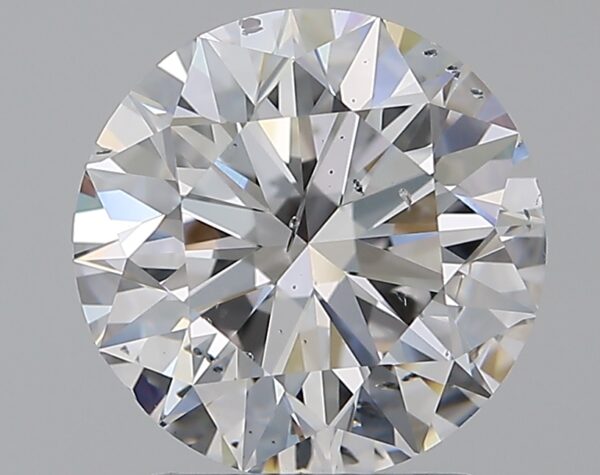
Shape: round
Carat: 2
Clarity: SI2
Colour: E
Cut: EX
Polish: EX
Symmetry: EX
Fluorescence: F
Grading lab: GIA
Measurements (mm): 7.98 x 8.03 x 5.02